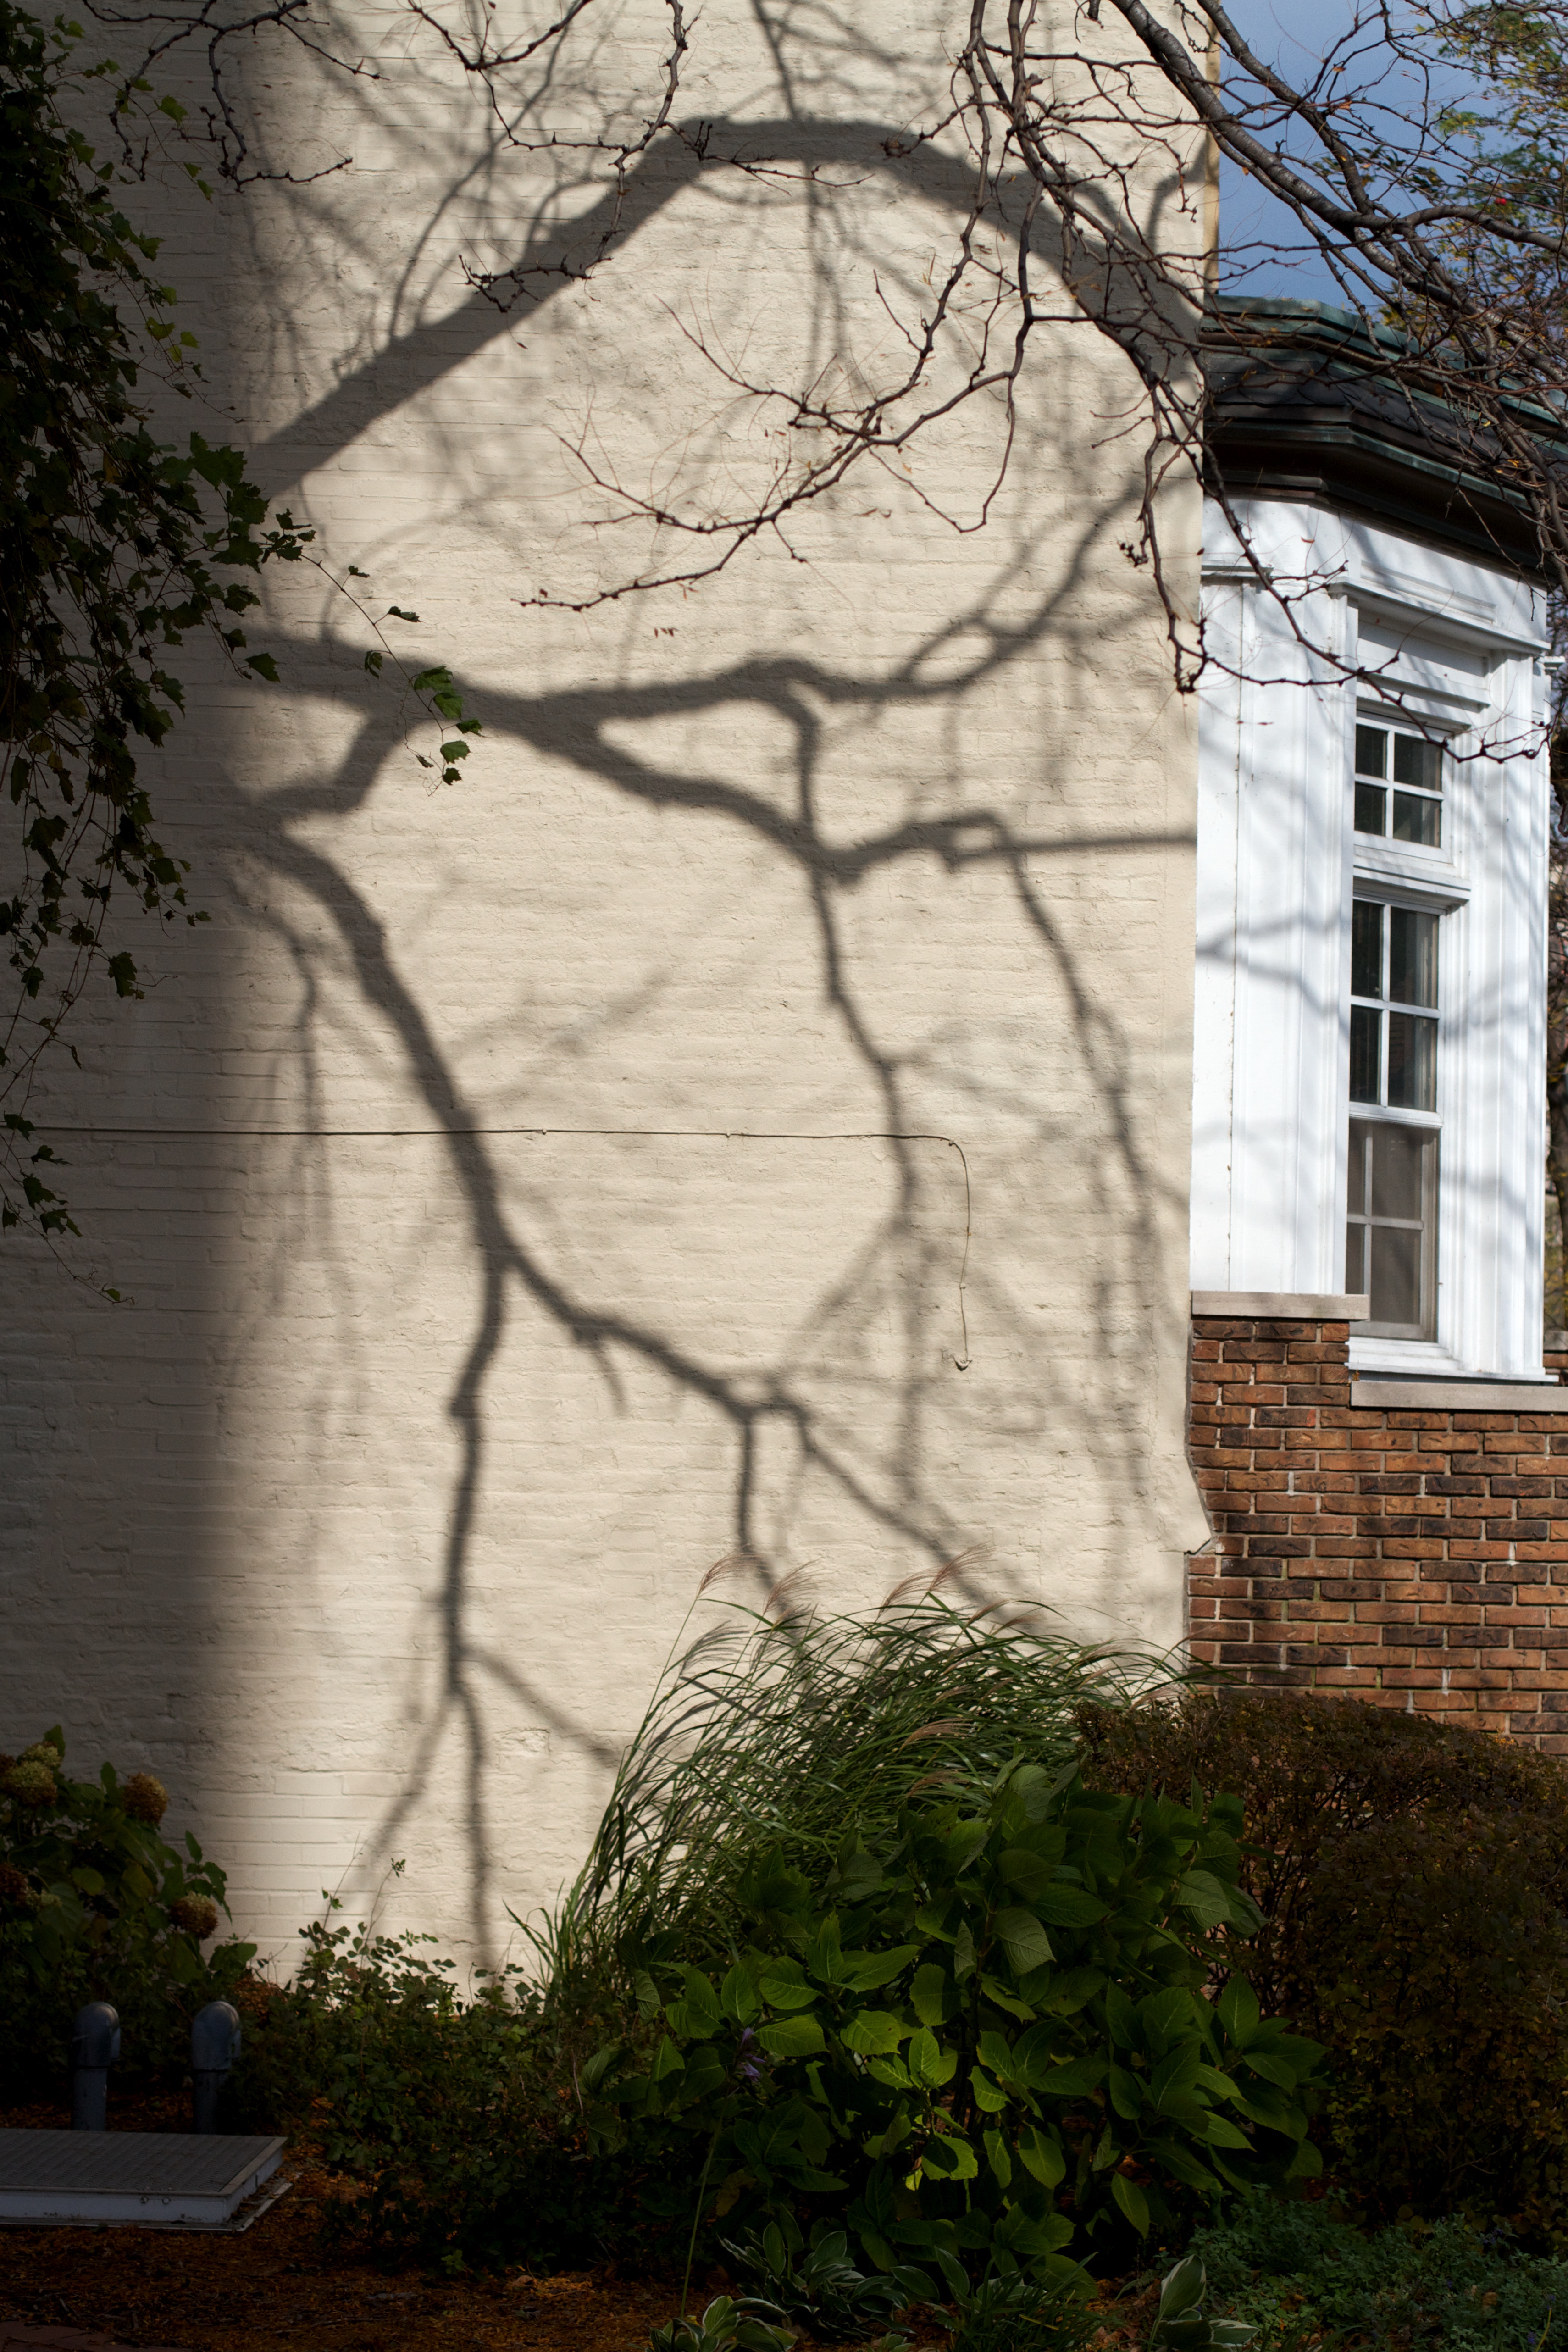
tree, branch, plant, house, sunlight, leaf, flower, wall, autumn, garden, urban area, woody plant